Romblon

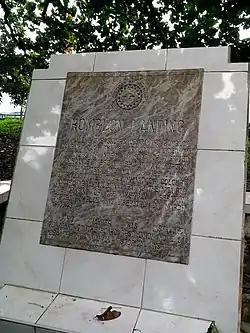
A plaque in Barangay Sawang, Romblon, Romblon, commemorating the liberation of the province from the Japanese during World War II

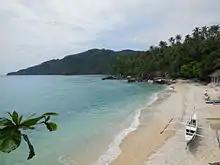
Macat-ang Beach in Banton

Upon the restoration of peace and order in the province following the Philippine–American War, the Americans established a civilian government on the islands on 16 March 1901. Romblon was created as a regular province in the same year but due to insufficient income, it became a sub-province of Capiz again from 15 July 1907 until 22 February 1918, when Act No. 2724 reestablished the province. Under Commonwealth Act No. 581, enacted without executive approval on 8 June 1940, the province was reorganized with four towns or municipalities, namely: Tablas (composed of Odiongan, Looc, and Badajoz), Romblon (including the islands of Logbon, Cobrador and Alad), Maghali (comprising Banton, Corcuera, and Concepcion), and Sibuyan (composed of the towns of Cajidiocan, Magdiwang and San Fernando).